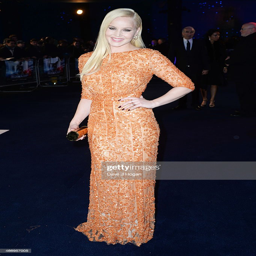
actor attends the world premiere .